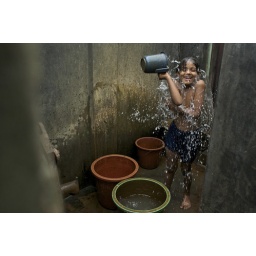
A young girl child takes a bath in an open bathroom in Kandhapara brothel, in the city of Tangail in Tangail District. Bangladesh.